Bankipur (Bengal)

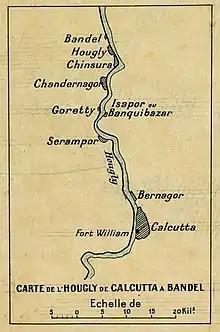
The location of the European factories along the Hooghly in 1749. is opposing French Goretty and Danish Serampor.

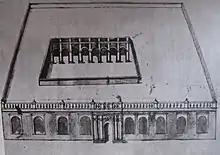
Palace of the governor of Banquibazar in the 1720s

Bankipur was famous as the principal settlement of the Ostend Company, the one great effort made by the Austrian Empire to secure a foothold in India. The Ostend Company was formed in 1722–1723, and with a capital of less than a million sterling founded two settlements, one at Coblom (Covelong) on the Madras coast between the British company at Madras and the Dutch one at Sadras, and the other on the Hugli between the British company at Calcutta and the Dutch Chinsura. Both the British and Dutch were offended and in 1727, in order to obtain the European guarantee for the Pragmatic Sanction, the court of Vienna resolved to sacrifice the Company and suspended its charter. It became bankrupt in 1784 and ceased to exist in 1793. But in the meantime in 1733 the British and Dutch convinced the Mughal general at Hugli to attack Bankipur. He attacked Bankipur and the garrison of only fourteen soldiers escaped and set sail for Europe. Thus imperial Austrian interests disappeared from India.